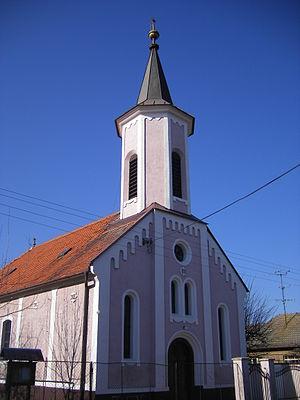
Čalovec est un village de Slovaquie situé dans la région de Nitra.